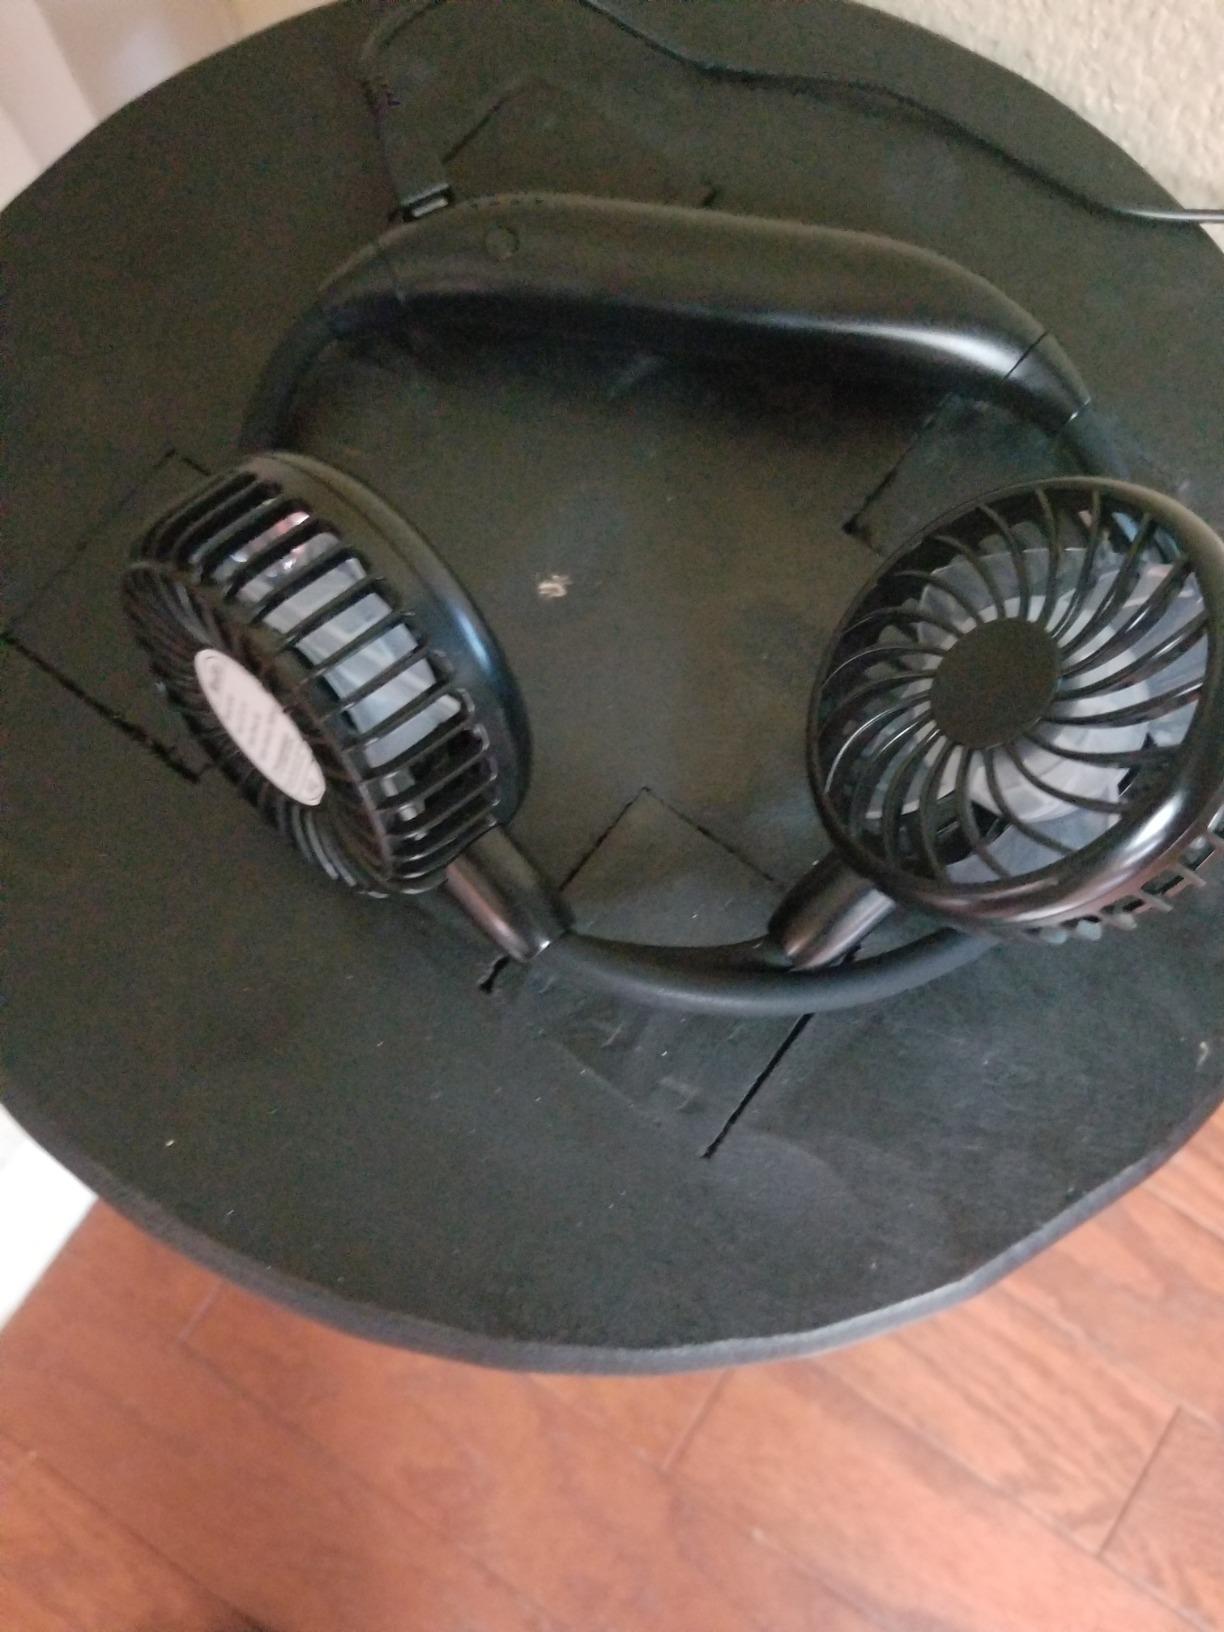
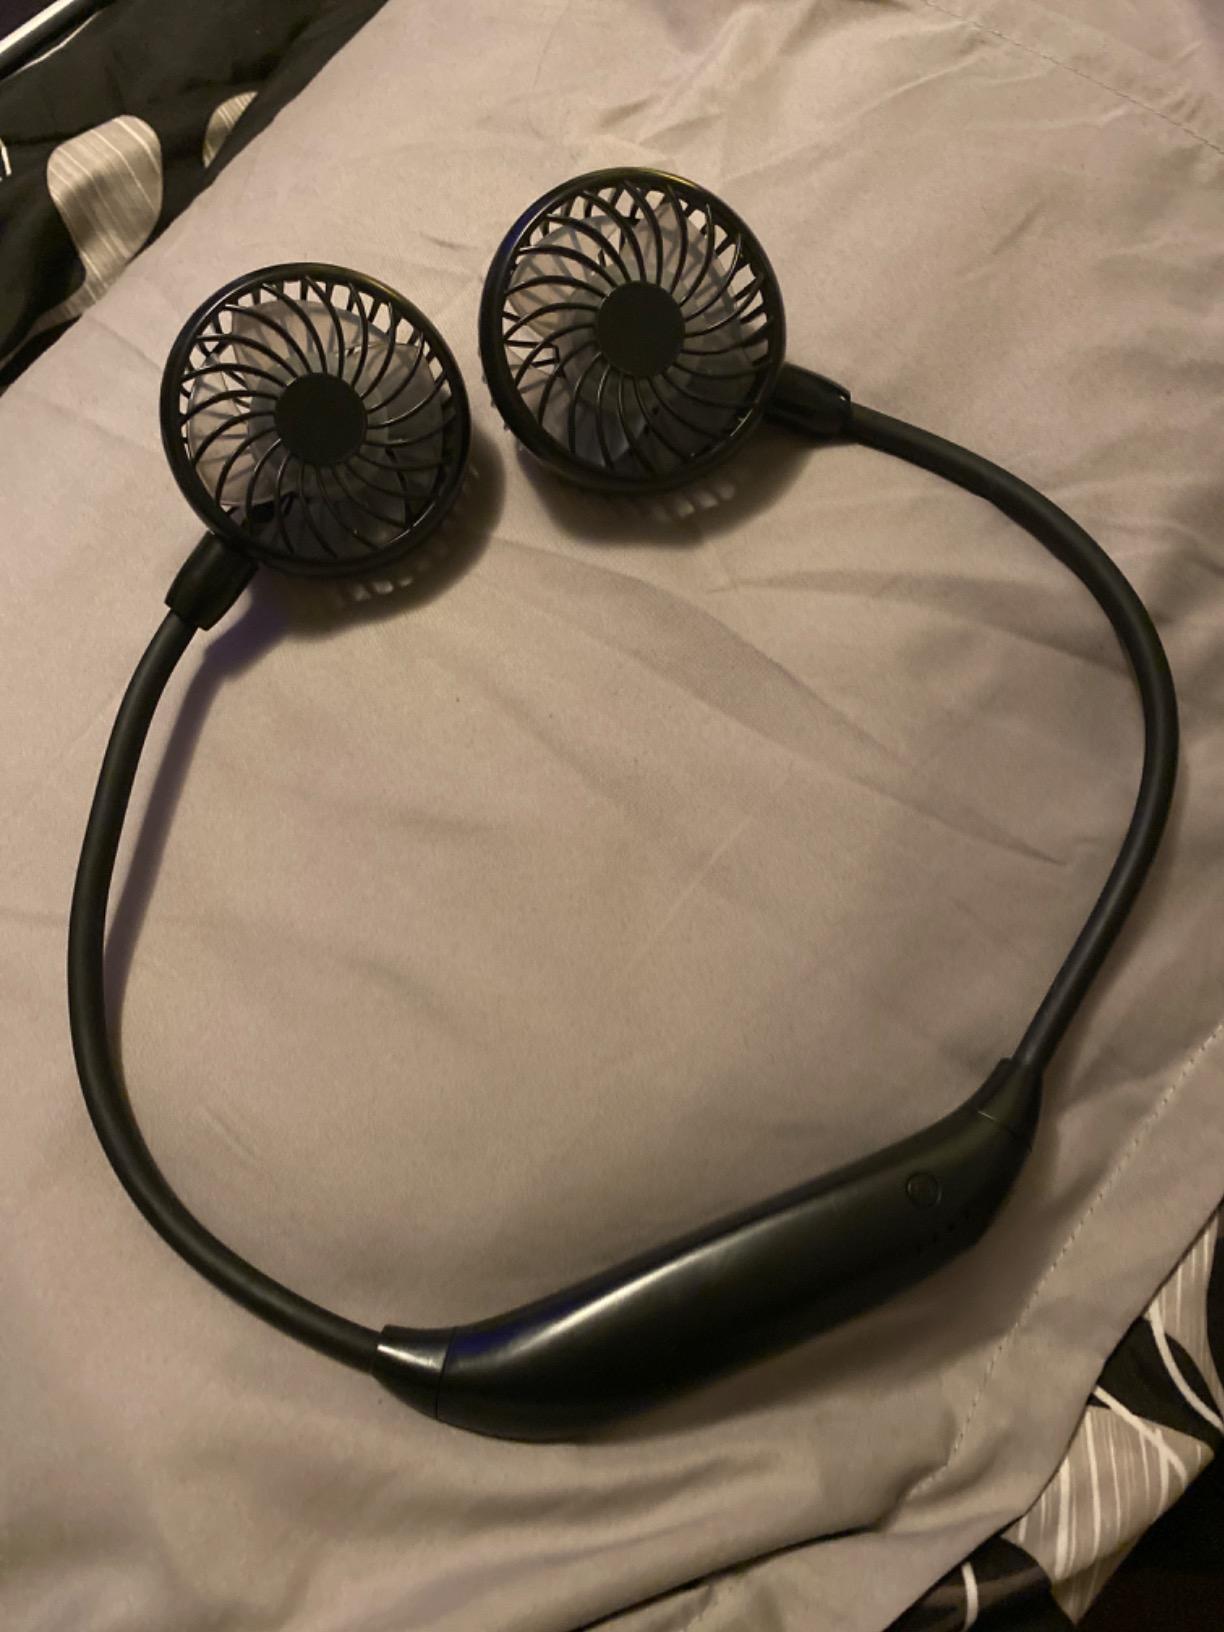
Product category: fan
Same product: yes